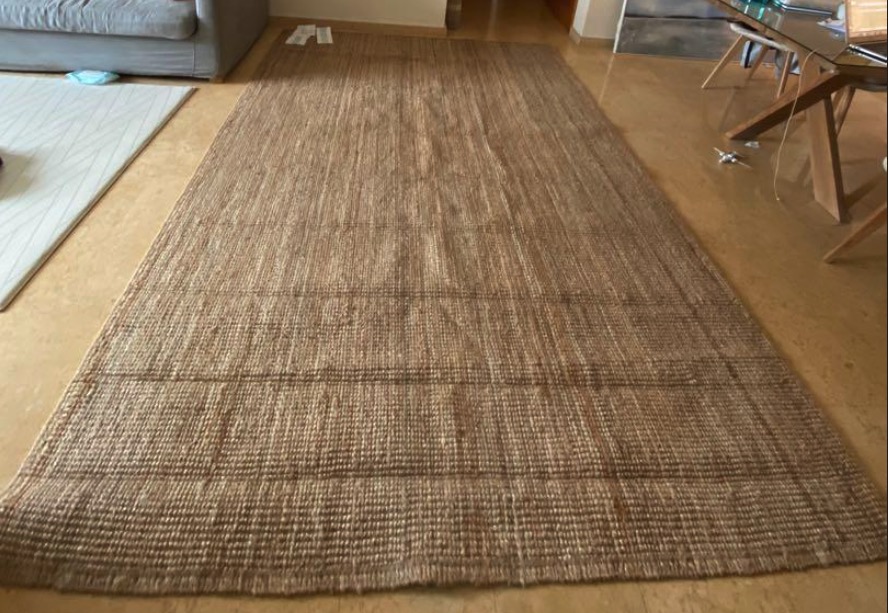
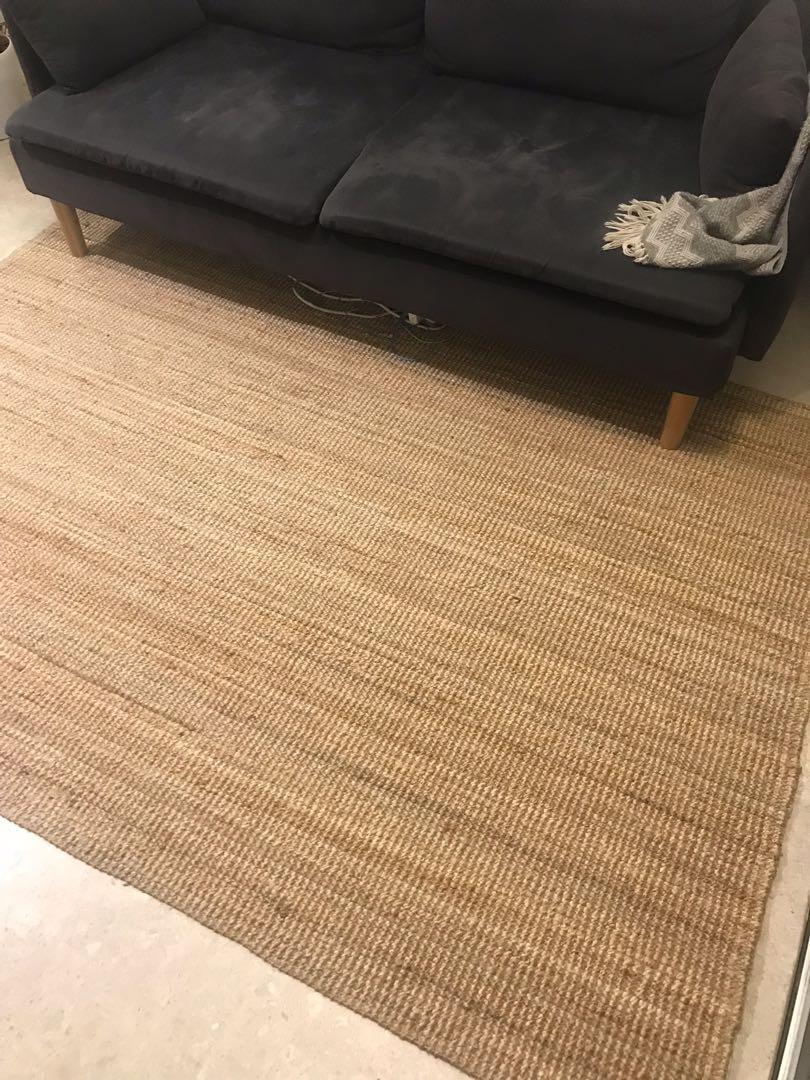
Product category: misc
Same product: yes